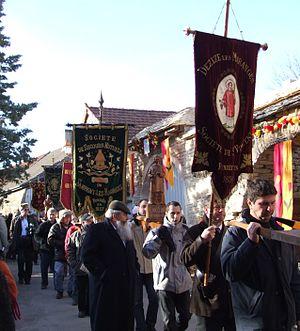
Saint Vincent tournante 2008, Saint-Romain, Côte-d'Or, Bourgogne, FRANCE
Le vin et la religion entretiennent depuis l'antiquité des rapports étroits. Il a été et reste un élément important des pratiques rituelles et sacrificielles. En Grèce antique, il fut à la fois l'objet d'un culte et un symbole de la culture. Les Mystères célébrés en l'honneur de Dionysos donnèrent naissance au théâtre. Rome eut des rapports plus conflictuels avec Bacchus, dieu du vin, et les bacchanales. Cette cérémonie religieuse, qui tournait à l'orgie, fut un temps interdite. Mais la sacralisation du vin, sang de Dieu, n'intervint qu'à travers le christianisme. Ce qui n'avait point été le cas dans la religion juive où il est objet de sacrifice et de bénédiction, ni chez les musulmans, où il est à la fois objet de répulsion et la récompense suprême au paradis.
Viticulteur est le métier des personnes cultivant la vigne en viticulture.
Les proverbes vignerons ont servi à l'élaboration d'un calendrier pour les travaux de viticulture et de vinification dans les régions viticoles françaises.
La Saint-Vincent tournante est une fête viticole en Bourgogne, se déroulant chaque année à la fin du mois de janvier.
Le vignoble de Bourgogne est un vignoble français situé en Bourgogne-Franche-Comté dans les départements de l'Yonne, de la Côte-d'Or et de Saône-et-Loire. Il s’étend sur 250 km de longueur du nord de Chablis au sud du Mâconnais.